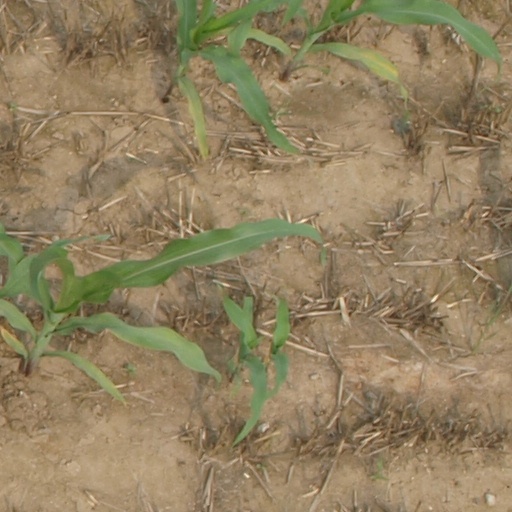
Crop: maize; corn